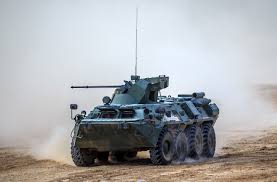
Label: BTR